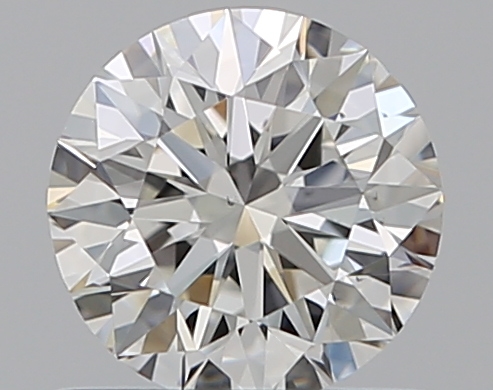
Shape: round
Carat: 0.7
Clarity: VS2
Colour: G
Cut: EX
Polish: EX
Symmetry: VG
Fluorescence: N
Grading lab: GIA
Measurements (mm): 5.63 x 5.67 x 3.54